Oil Museum of Canada

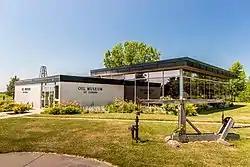
The Oil Museum of Canada

The Oil Museum of Canada, is a petroleum heritage museum in Oil Springs, Ontario, Canada. The museum is located on the site where James Miller Williams dug the first commercial oil well on the continent in 1858.